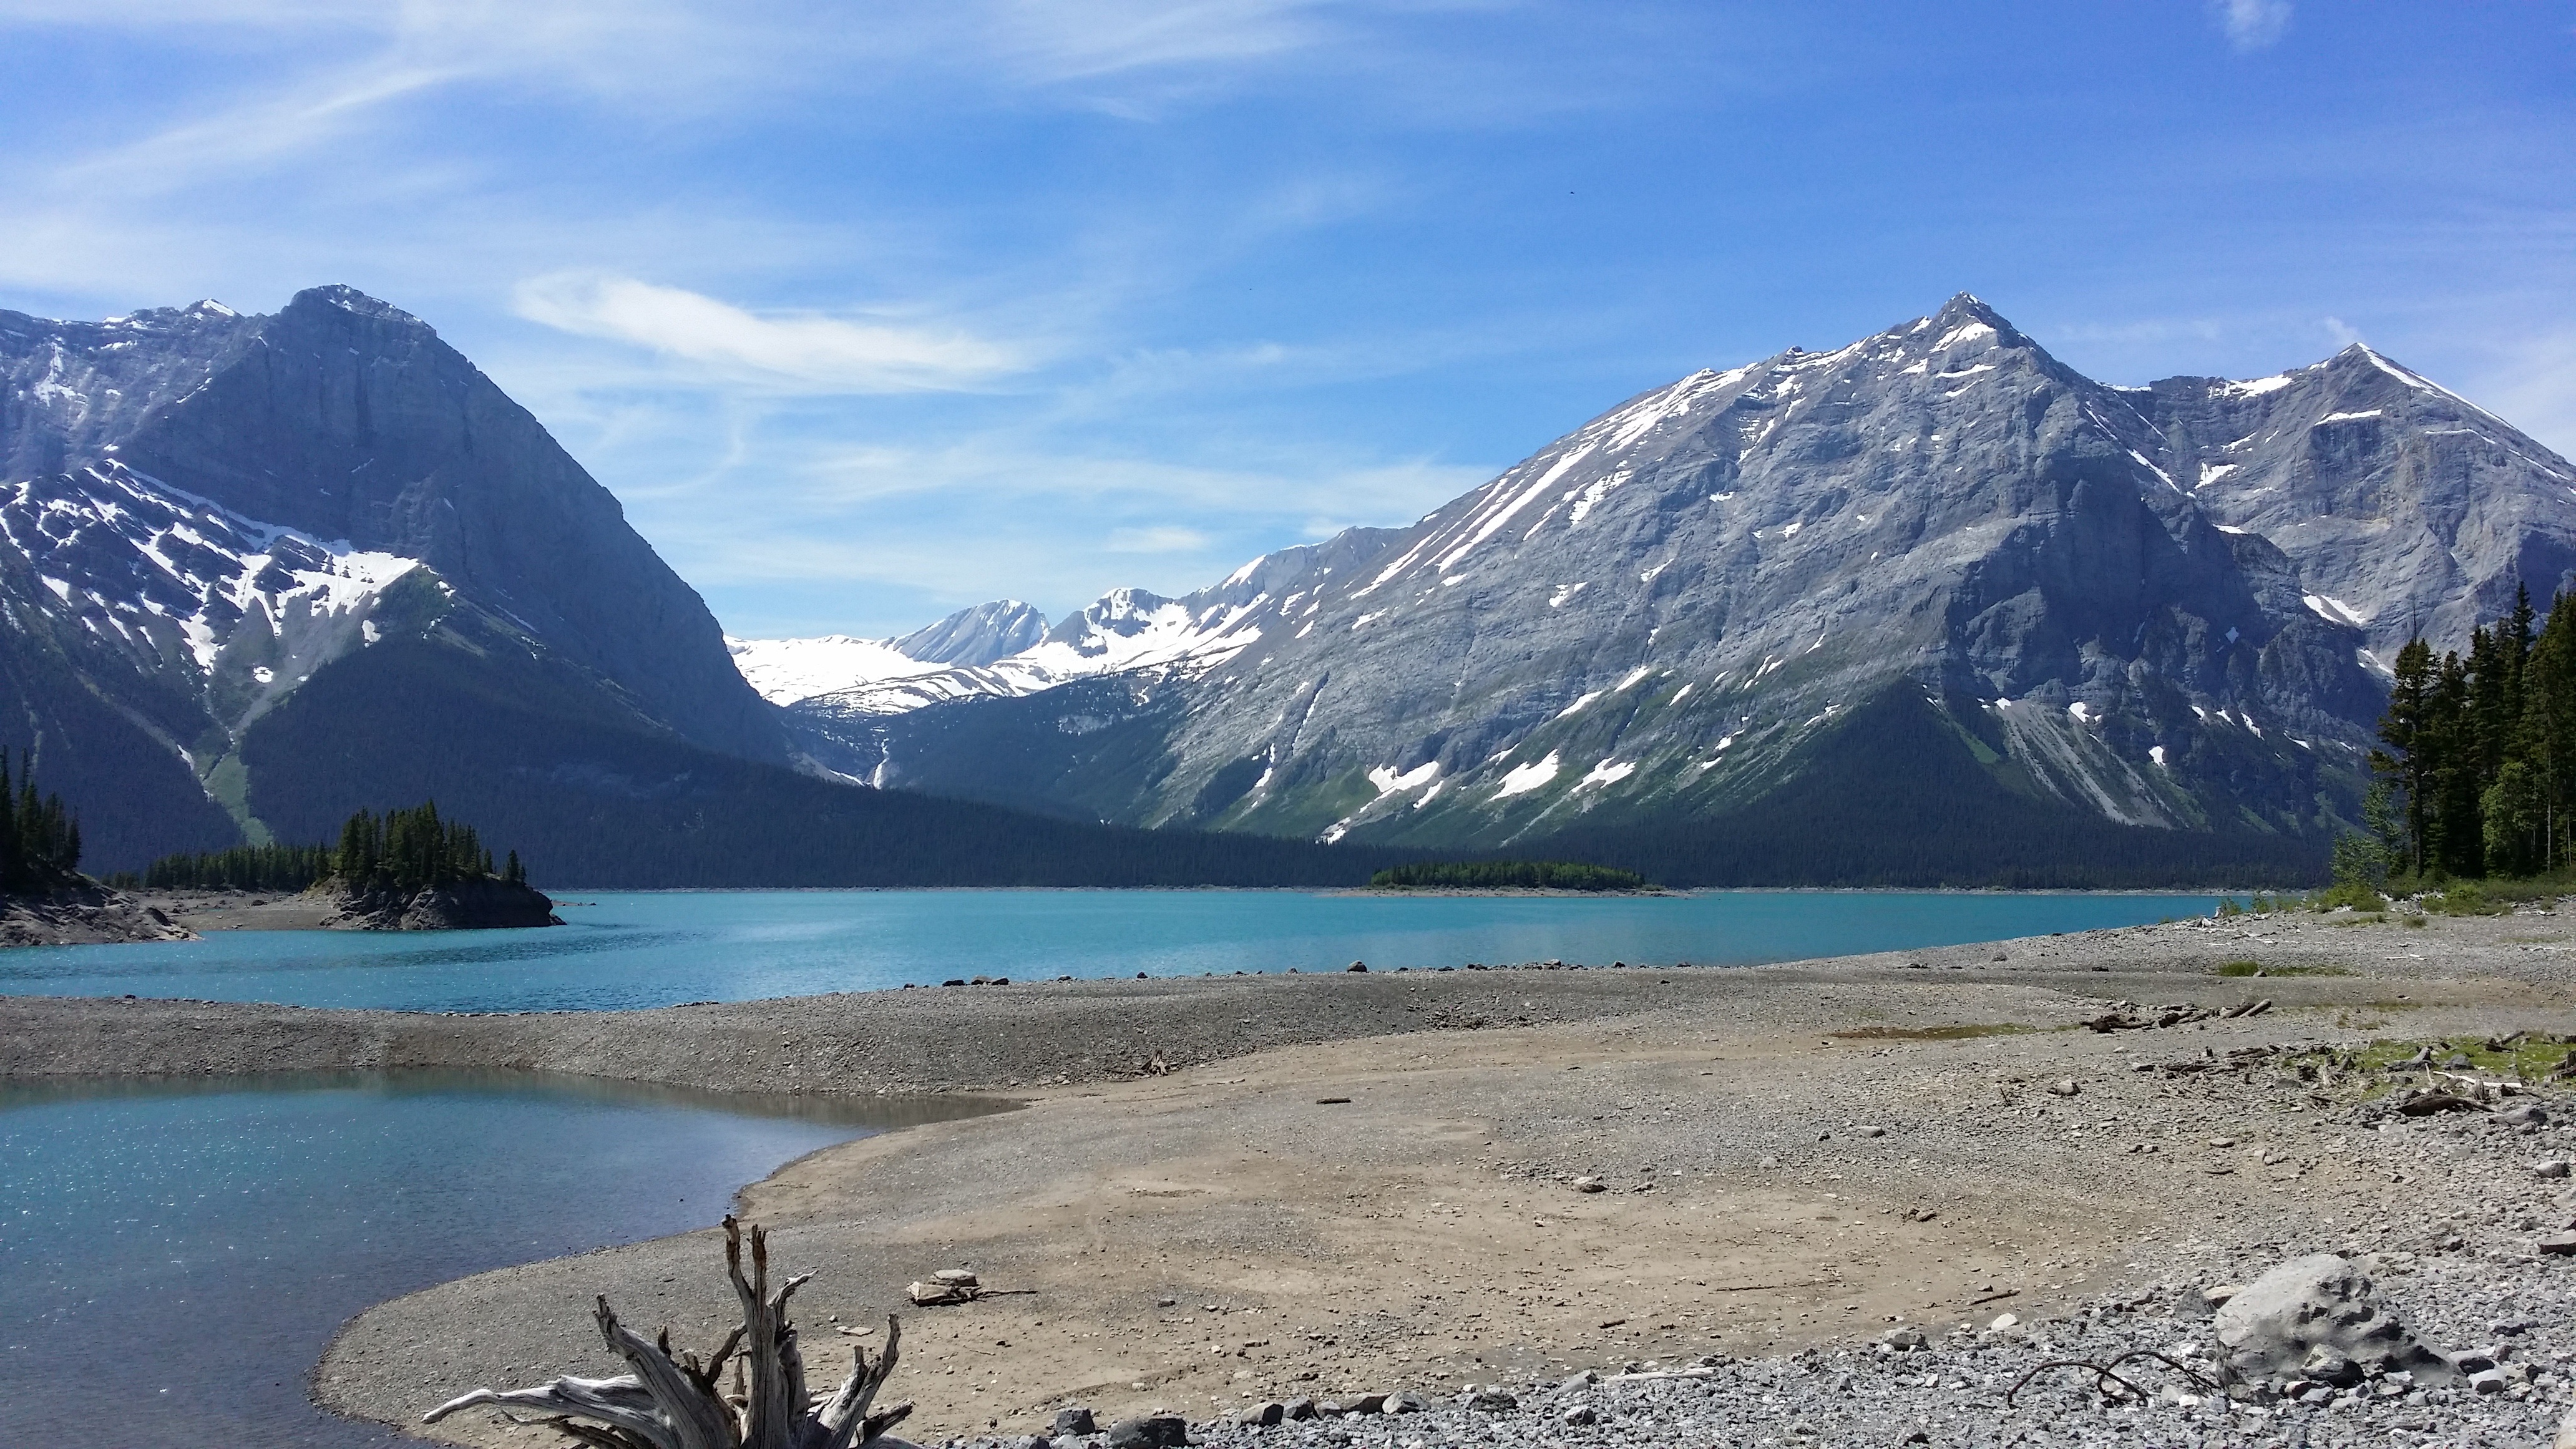
landscape, water, wilderness, mountain, lake, mountain range, glacier, scenery, fjord, national park, majestic, mountains, alps, plateau, fell, moraine, landform, geographical feature, mountainous landforms, glacial landform